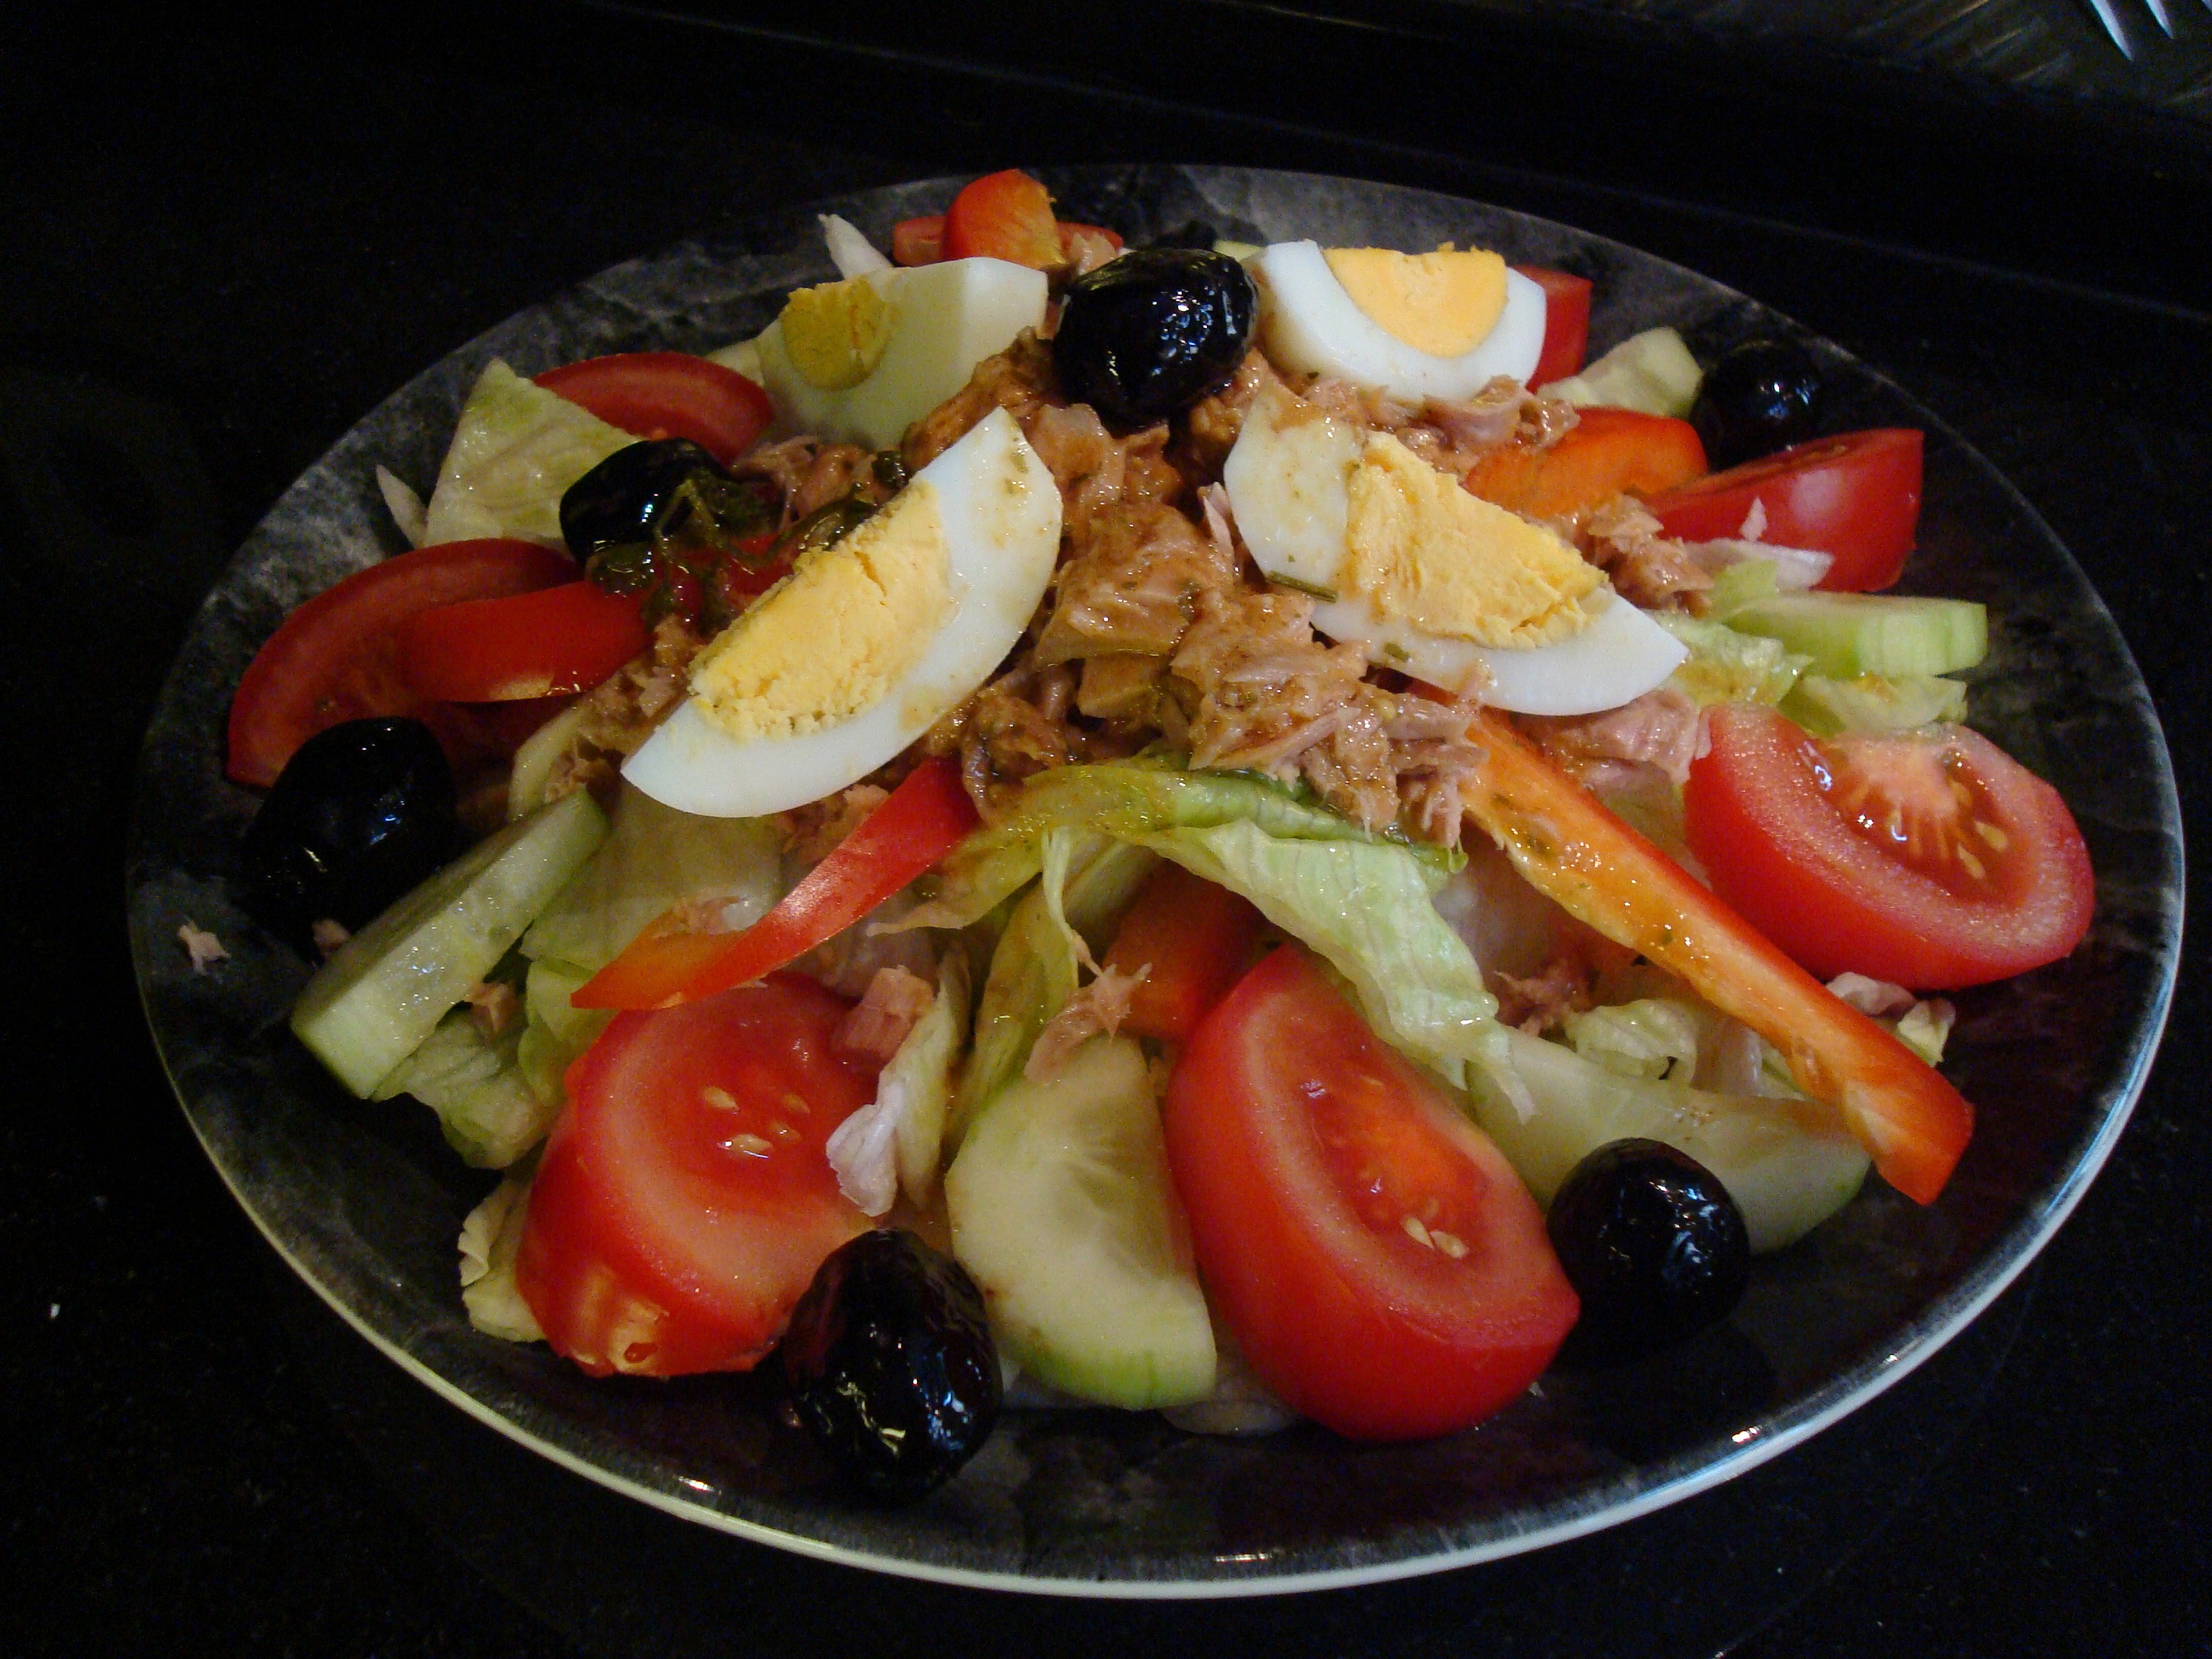
dish, meal, food, salad, produce, vegetable, plate, kitchen, colorful, fish, healthy, eat, lunch, cuisine, delicious, egg, cook, tomato, nutrition, dinner, cucumber, tomatoes, nice, olives, vitamins, frisch, cucumbers, tuna, vitamin c, greek food, greek salad